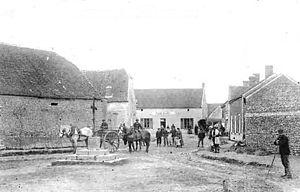
Place du village après-guerre
Pannecières est une commune française située dans le département du Loiret en région Centre-Val de Loire.